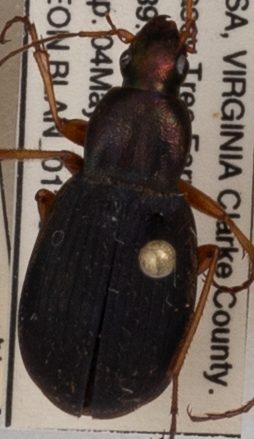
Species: Chlaenius aestivus
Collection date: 2021-05-04
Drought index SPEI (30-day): -0.114
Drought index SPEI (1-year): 0.184
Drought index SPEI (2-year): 0.398